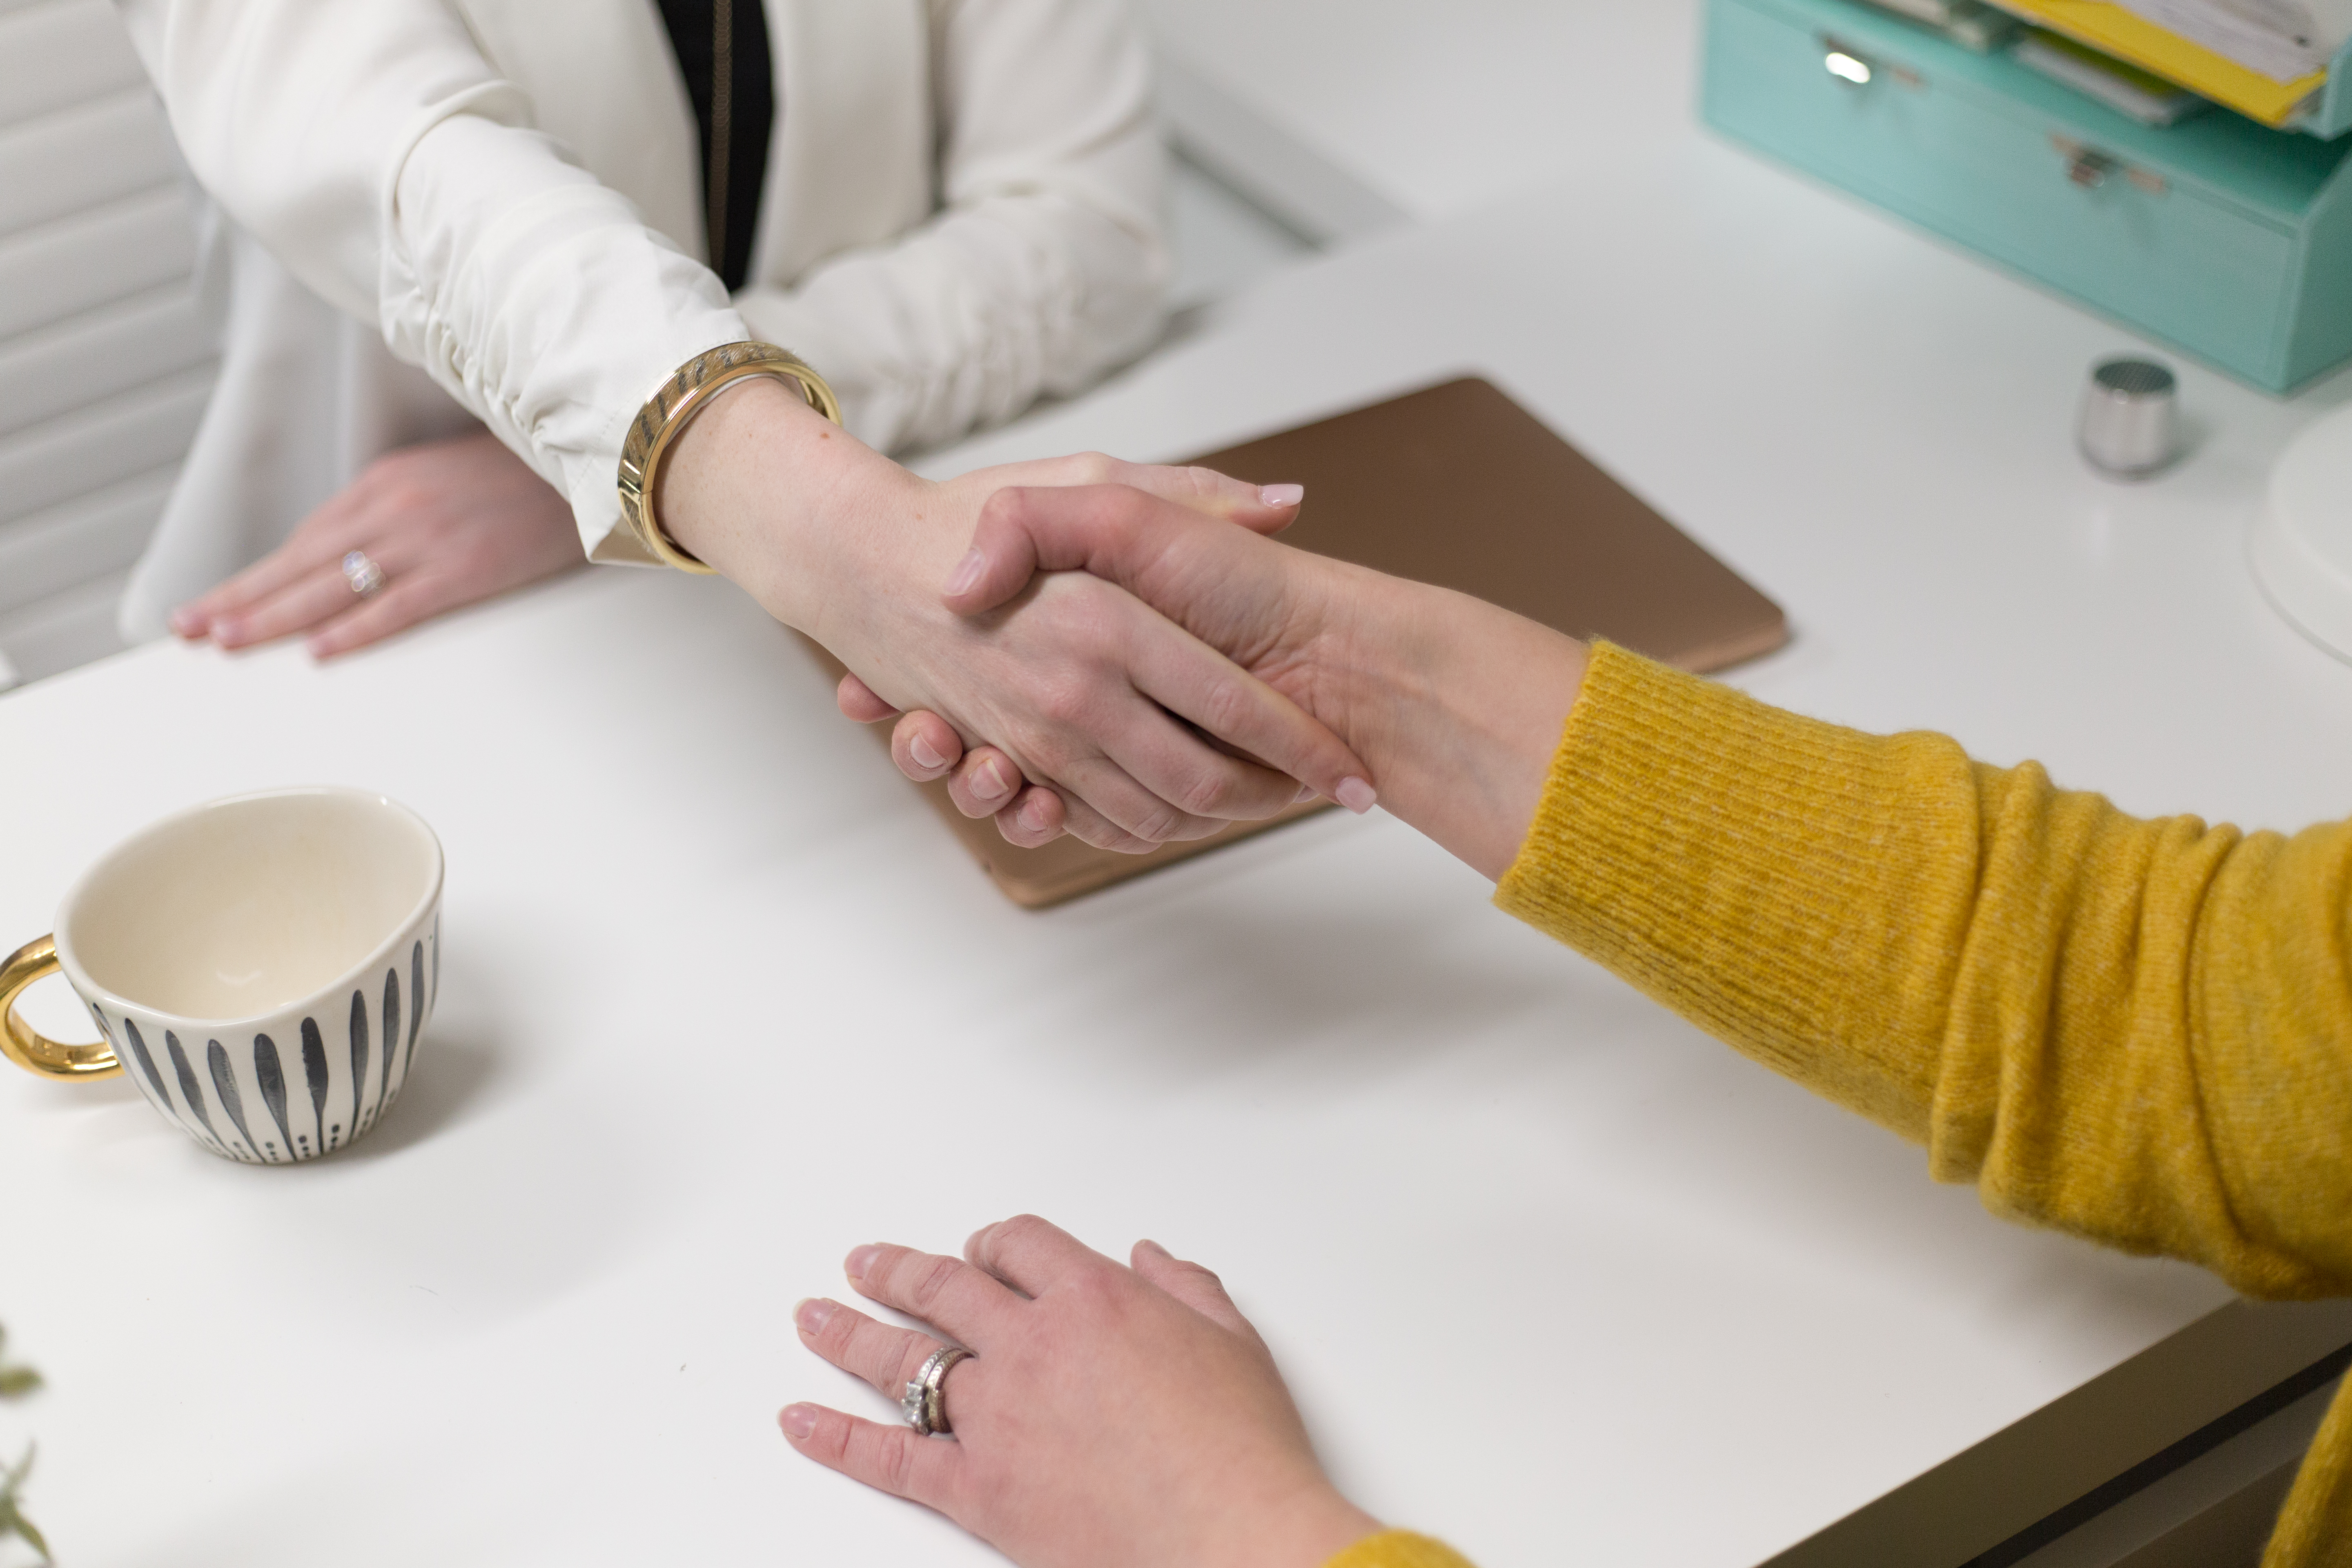
yellow, hand, finger, nail, ring, table, interior design, gesture, fashion accessory, furniture